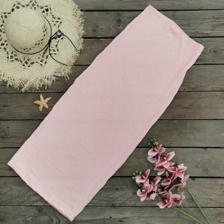
Label: Flat Lay